Kathmandu Valley

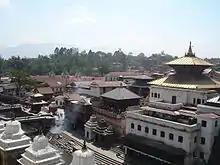
Pashupatinath Temple, dedicated to Pashupati.

The Newars are the indigenous inhabitants and the creators of the historic civilization of the valley. Their language is today known as Nepal Bhasa. They are understood to be the descendants of the various ethnic and racial groups that have inhabited and ruled the valley in the two-millennium history of the place. Scholars have also described the Newars as a nation. They have developed a division of labour and a sophisticated urban civilization not seen elsewhere in the Himalayan foothills. They are known for their contributions to art, sculpture, architecture, culture, literature, music, industry, trade, agriculture and cuisine, and have left their mark on the art of Central Asia.